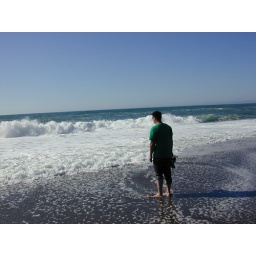
Jason steps into the ocean at Point Reyes in Marin County. The water is painfully cold.